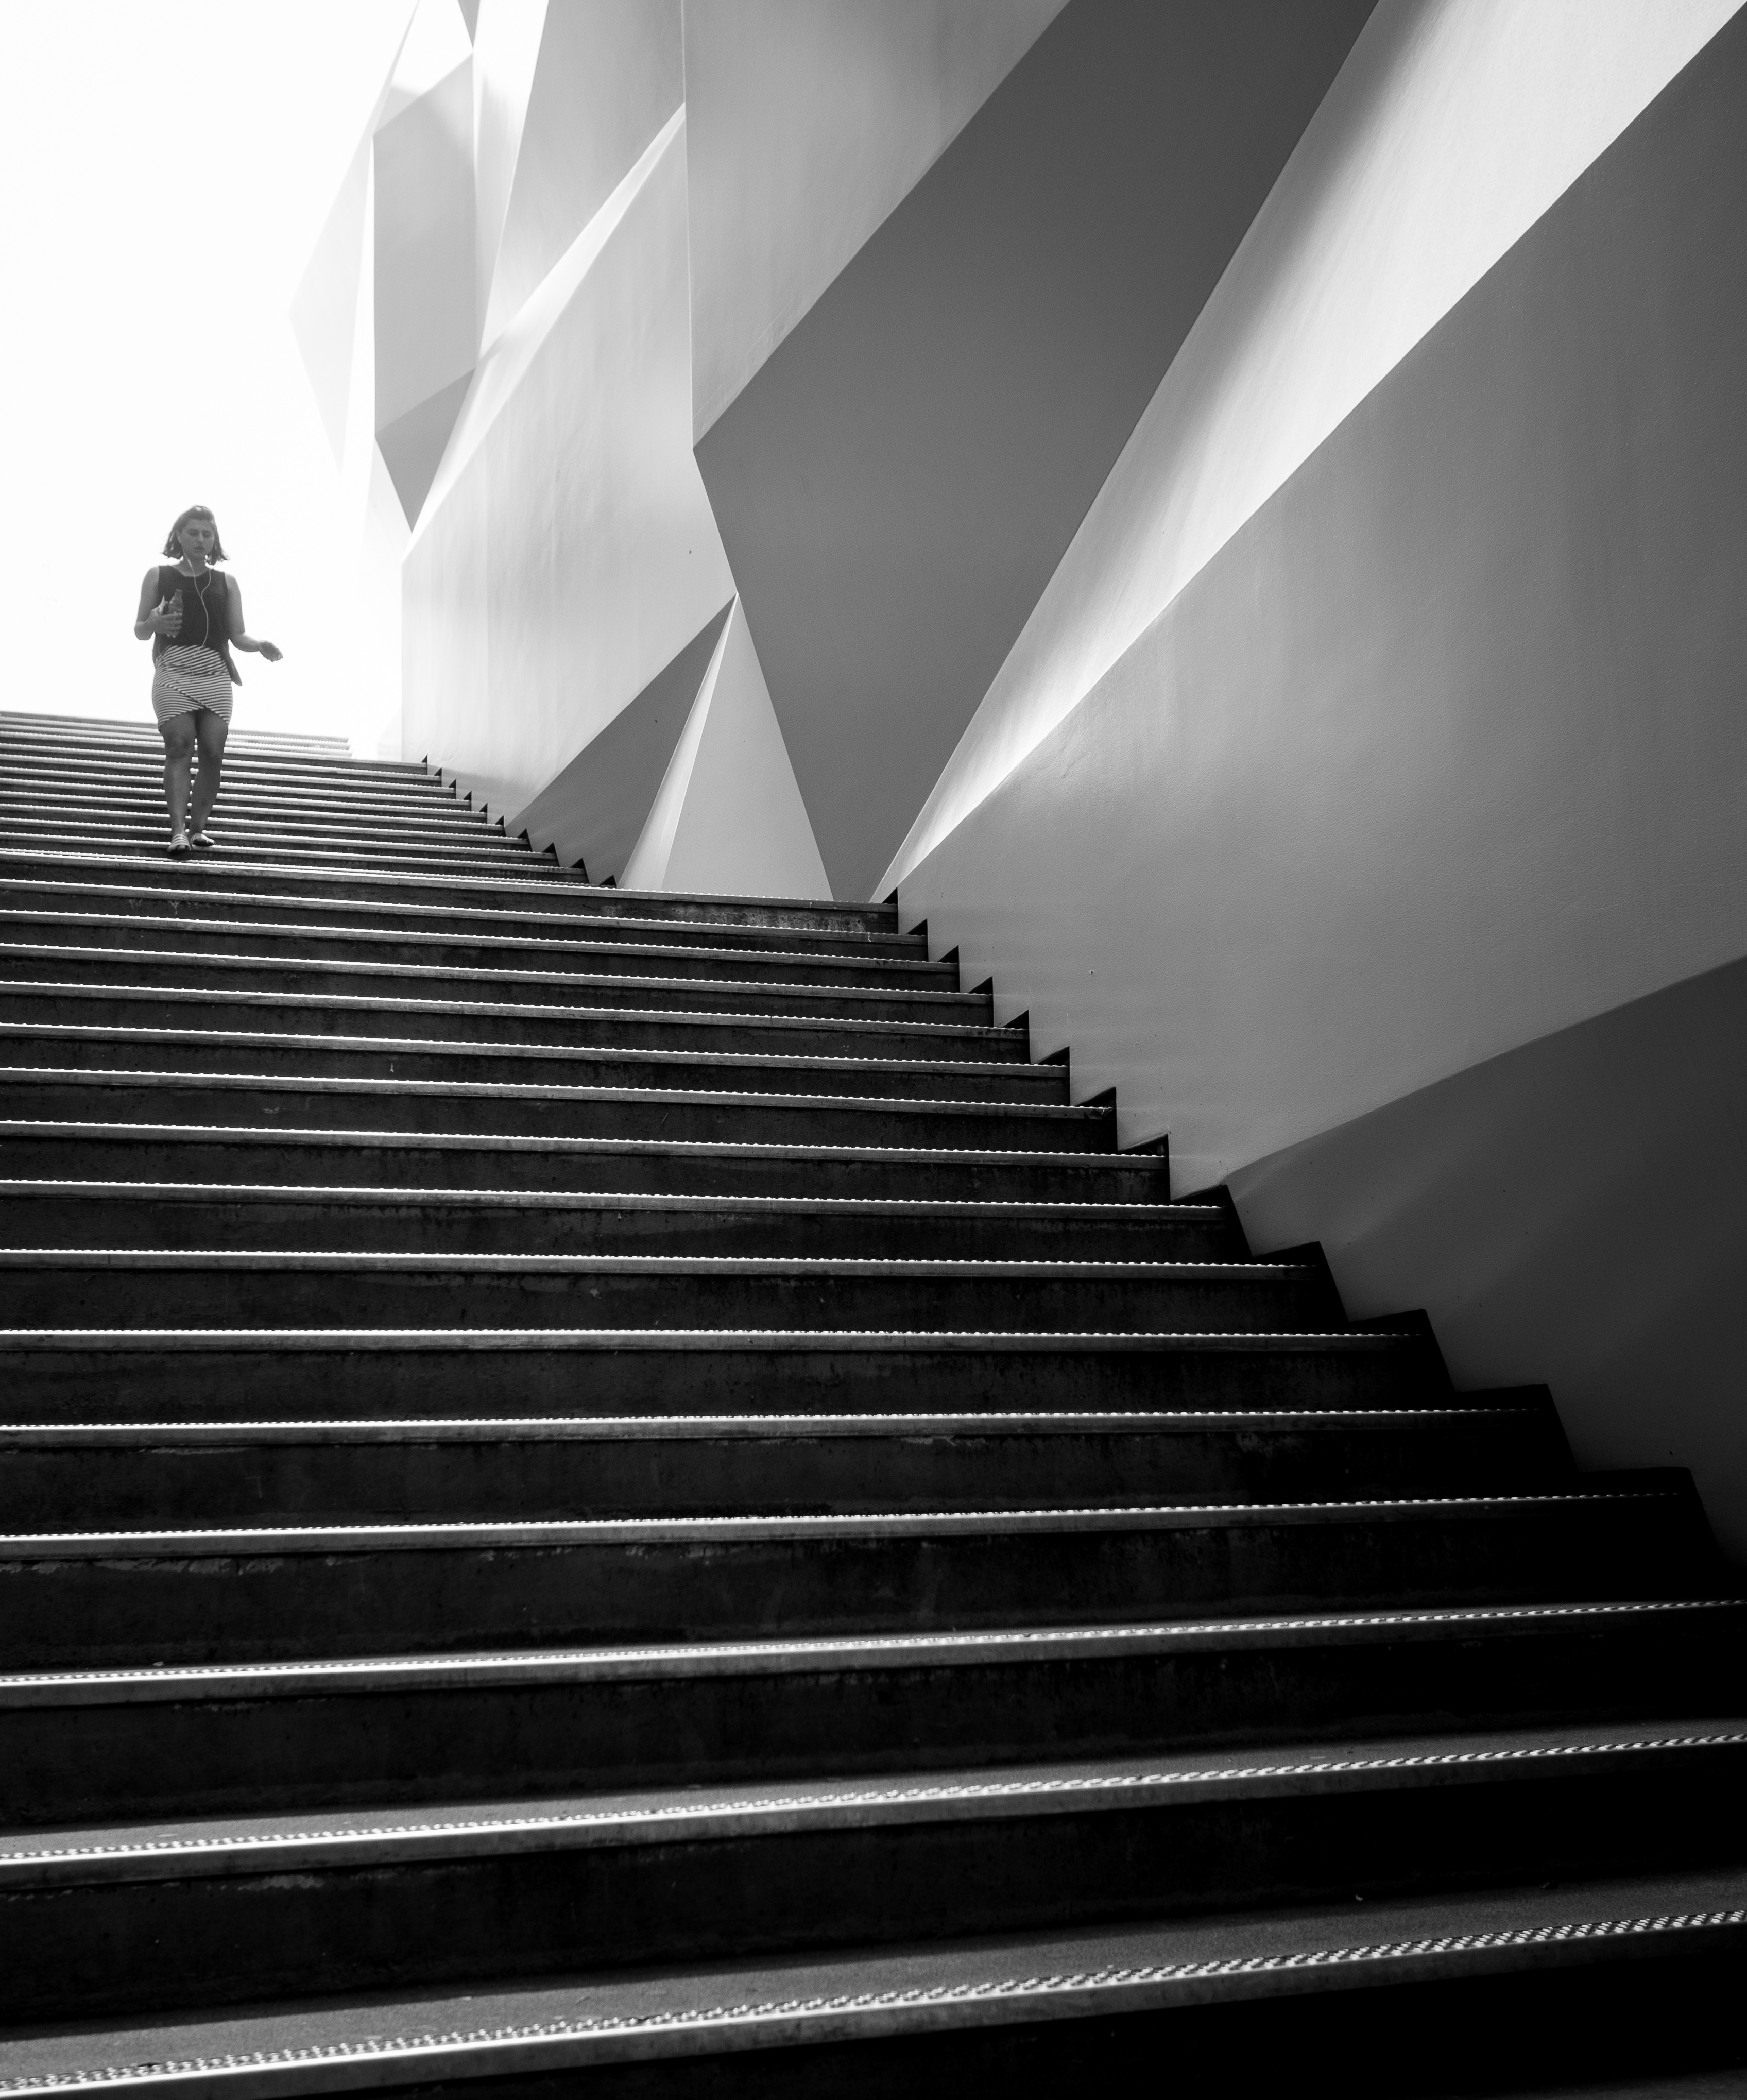
light, black and white, architecture, white, line, shadow, darkness, black, monochrome, stairs, symmetry, luzern, shape, daylighting, monochrome photography